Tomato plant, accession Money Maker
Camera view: vertical (180 deg); turntable rotation: 270 degrees
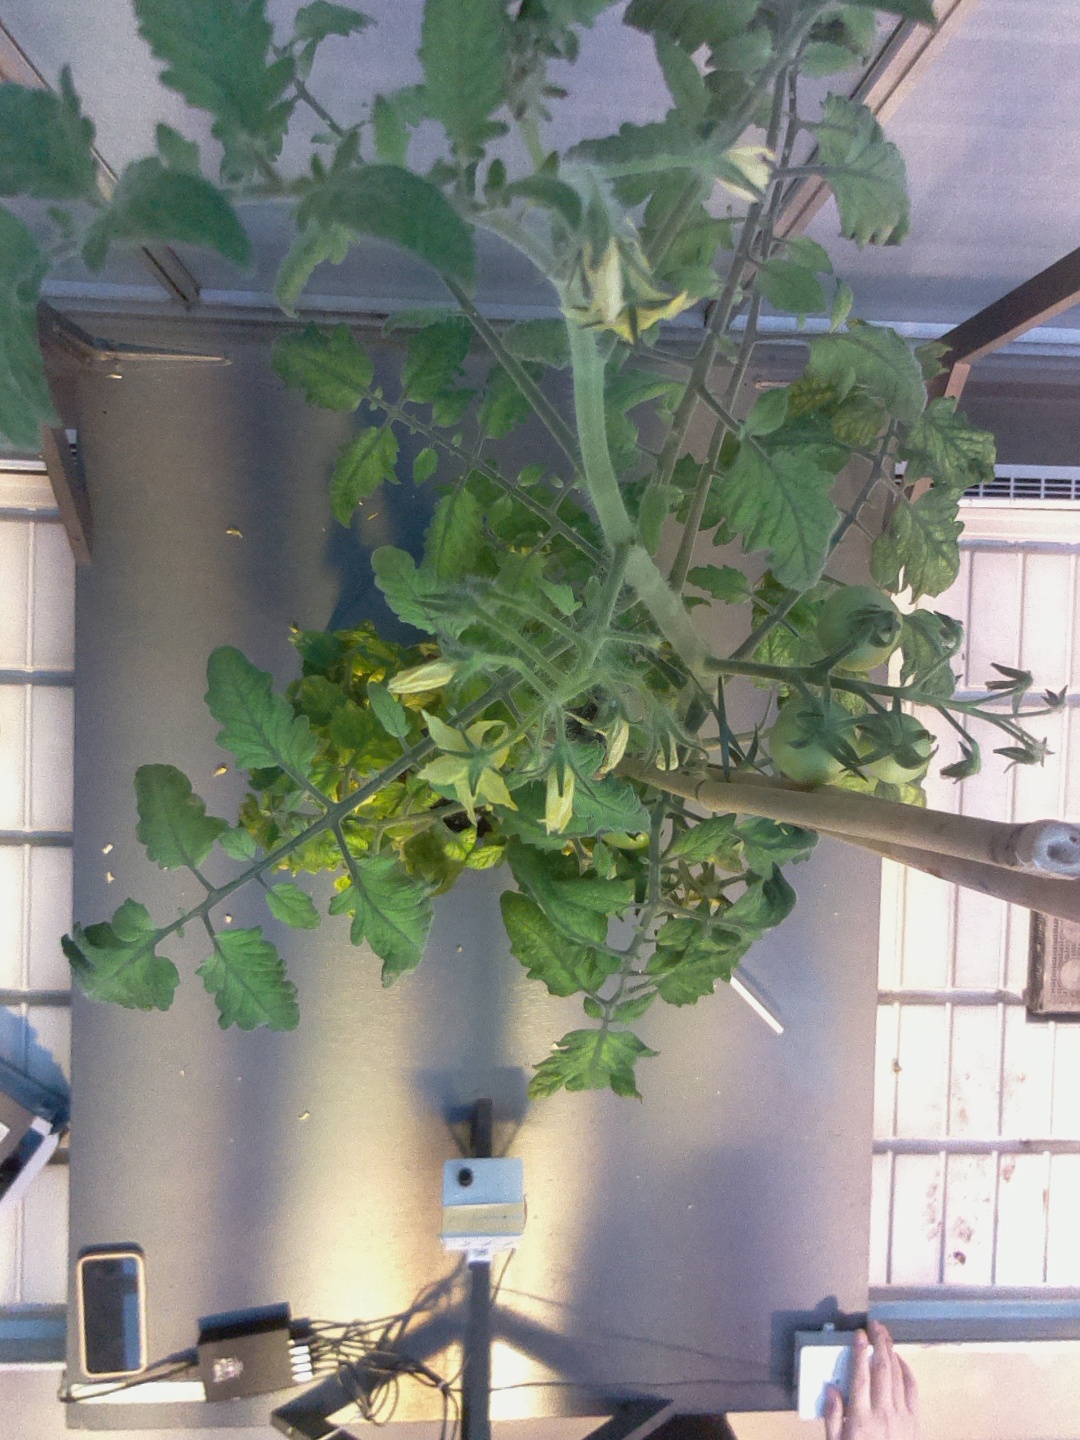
BBCH growth stage 73: 30%-40% of final fruit size